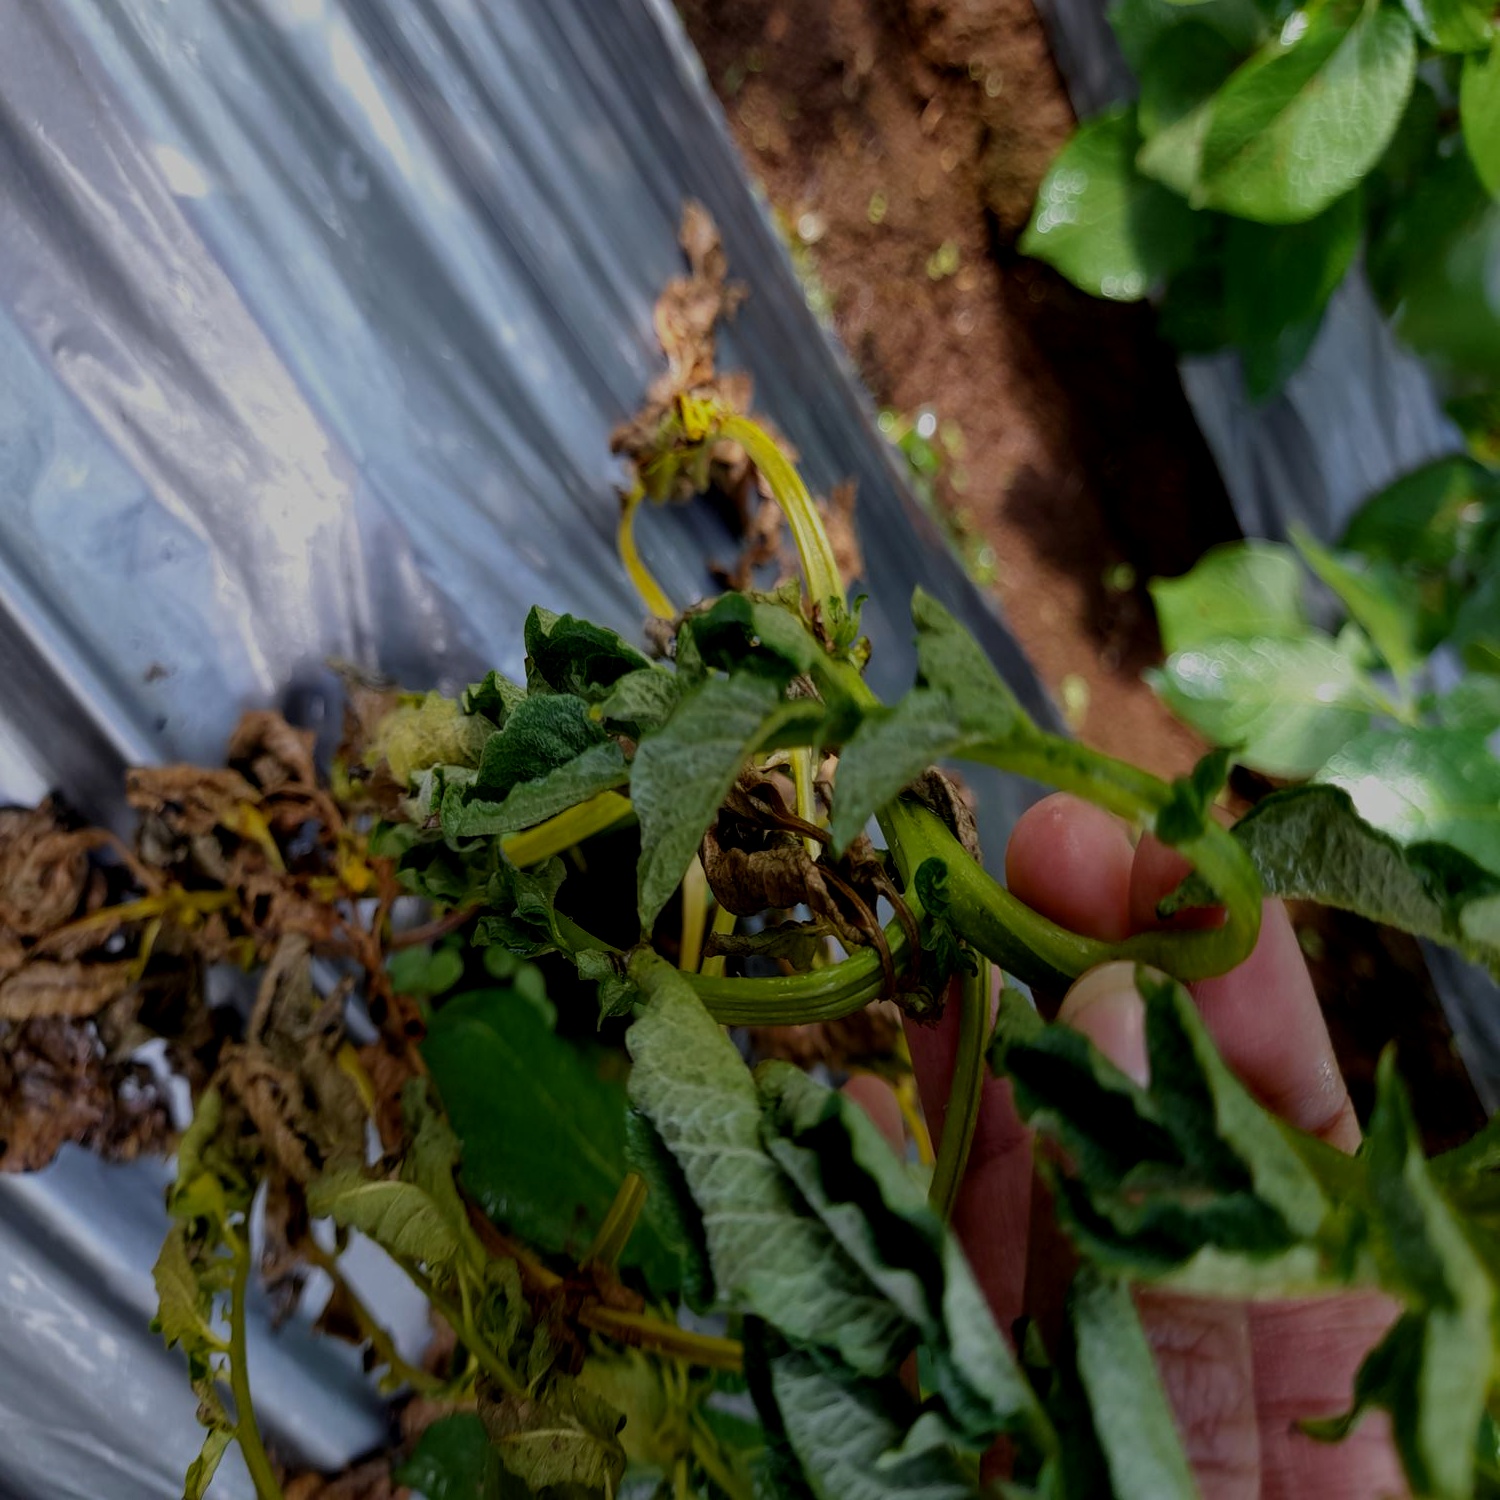
Etiqueta: Pudricion_Parda